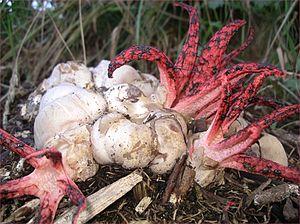
Anthurus d'Archer Čeština: Květnatec Archerův
L'Anthurus d'Archer, Clathrus archeri, est une espèce de champignons basidiomycètes de l'ordre des Phallales et de la famille des phallacées.